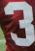
Number: 3